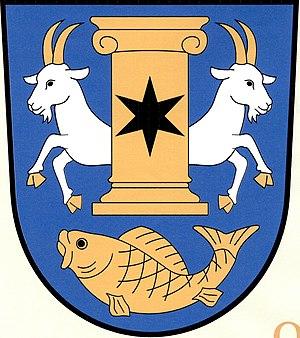
Kozomín est une commune du district de Mělník, dans la région de Bohême-Centrale, en République tchèque. Sa population s'élevait à 448 habitants en 2020.